Jet (band)

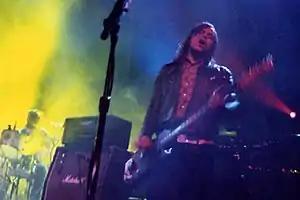
Mark Wilson on bass guitar (centre), March 2004

"Put Your Money Where Your Mouth Is" was released to radio as a single in August 2006 ahead of their second album, "Shine On". It followed on 30 September (2 October in the UK, 3 October in the US) with a physical listing of 15 tracks. An extra track, "Coming Home Soon", was available only from the ITunes Store. "Shine On" debuted at No. 3 on the Australian charts and was accredited platinum by ARIA in 2006. Critical reaction to the album was mixed, with British music magazine "NME"s Paul McNamee calling it "another joyfully old-fashioned rock'n'roll album immersed in the classics." US music blogger Ray Suzuki of "Pitchfork" gave the album 0.0 out of 10 and posted a video of a chimpanzee urinating in its own mouth instead of a written review. "Put Your Money Where Your Mouth Is" appeared on the "Chuck" TV series pilot episode, "Chuck Versus the Intersect". It also was added to a compilation CD, "NME: The Essential Bands – Festival Edition".